Fort Vancouver

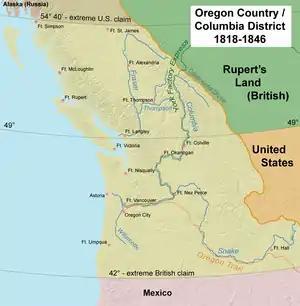
Map of the Pacific Northwest "jointly occupied" by the US and Britain. The influence of Fort Vancouver and its secondary stations extended from Russian America to Mexican ruled Alta California.

During the War of 1812, the Pacific Northwest was a distant region of the conflict. Two rival fur trading outfits, the Canadian North West Company (NWC) and the American Pacific Fur Company (PFC), had until then both operated in the region peaceably. Funded largely by John Jacob Astor, the PFC operated without many opportunities for military defense by the United States Navy. News of the war and of a coming British warship put the American company in a difficult position. In October 1813, management met at Fort Astoria and agreed to transfer its assets to the NWC. HMS "Racoon" arrived the following month and in honor of George III of the United Kingdom, Fort Astoria was renamed to Fort George.